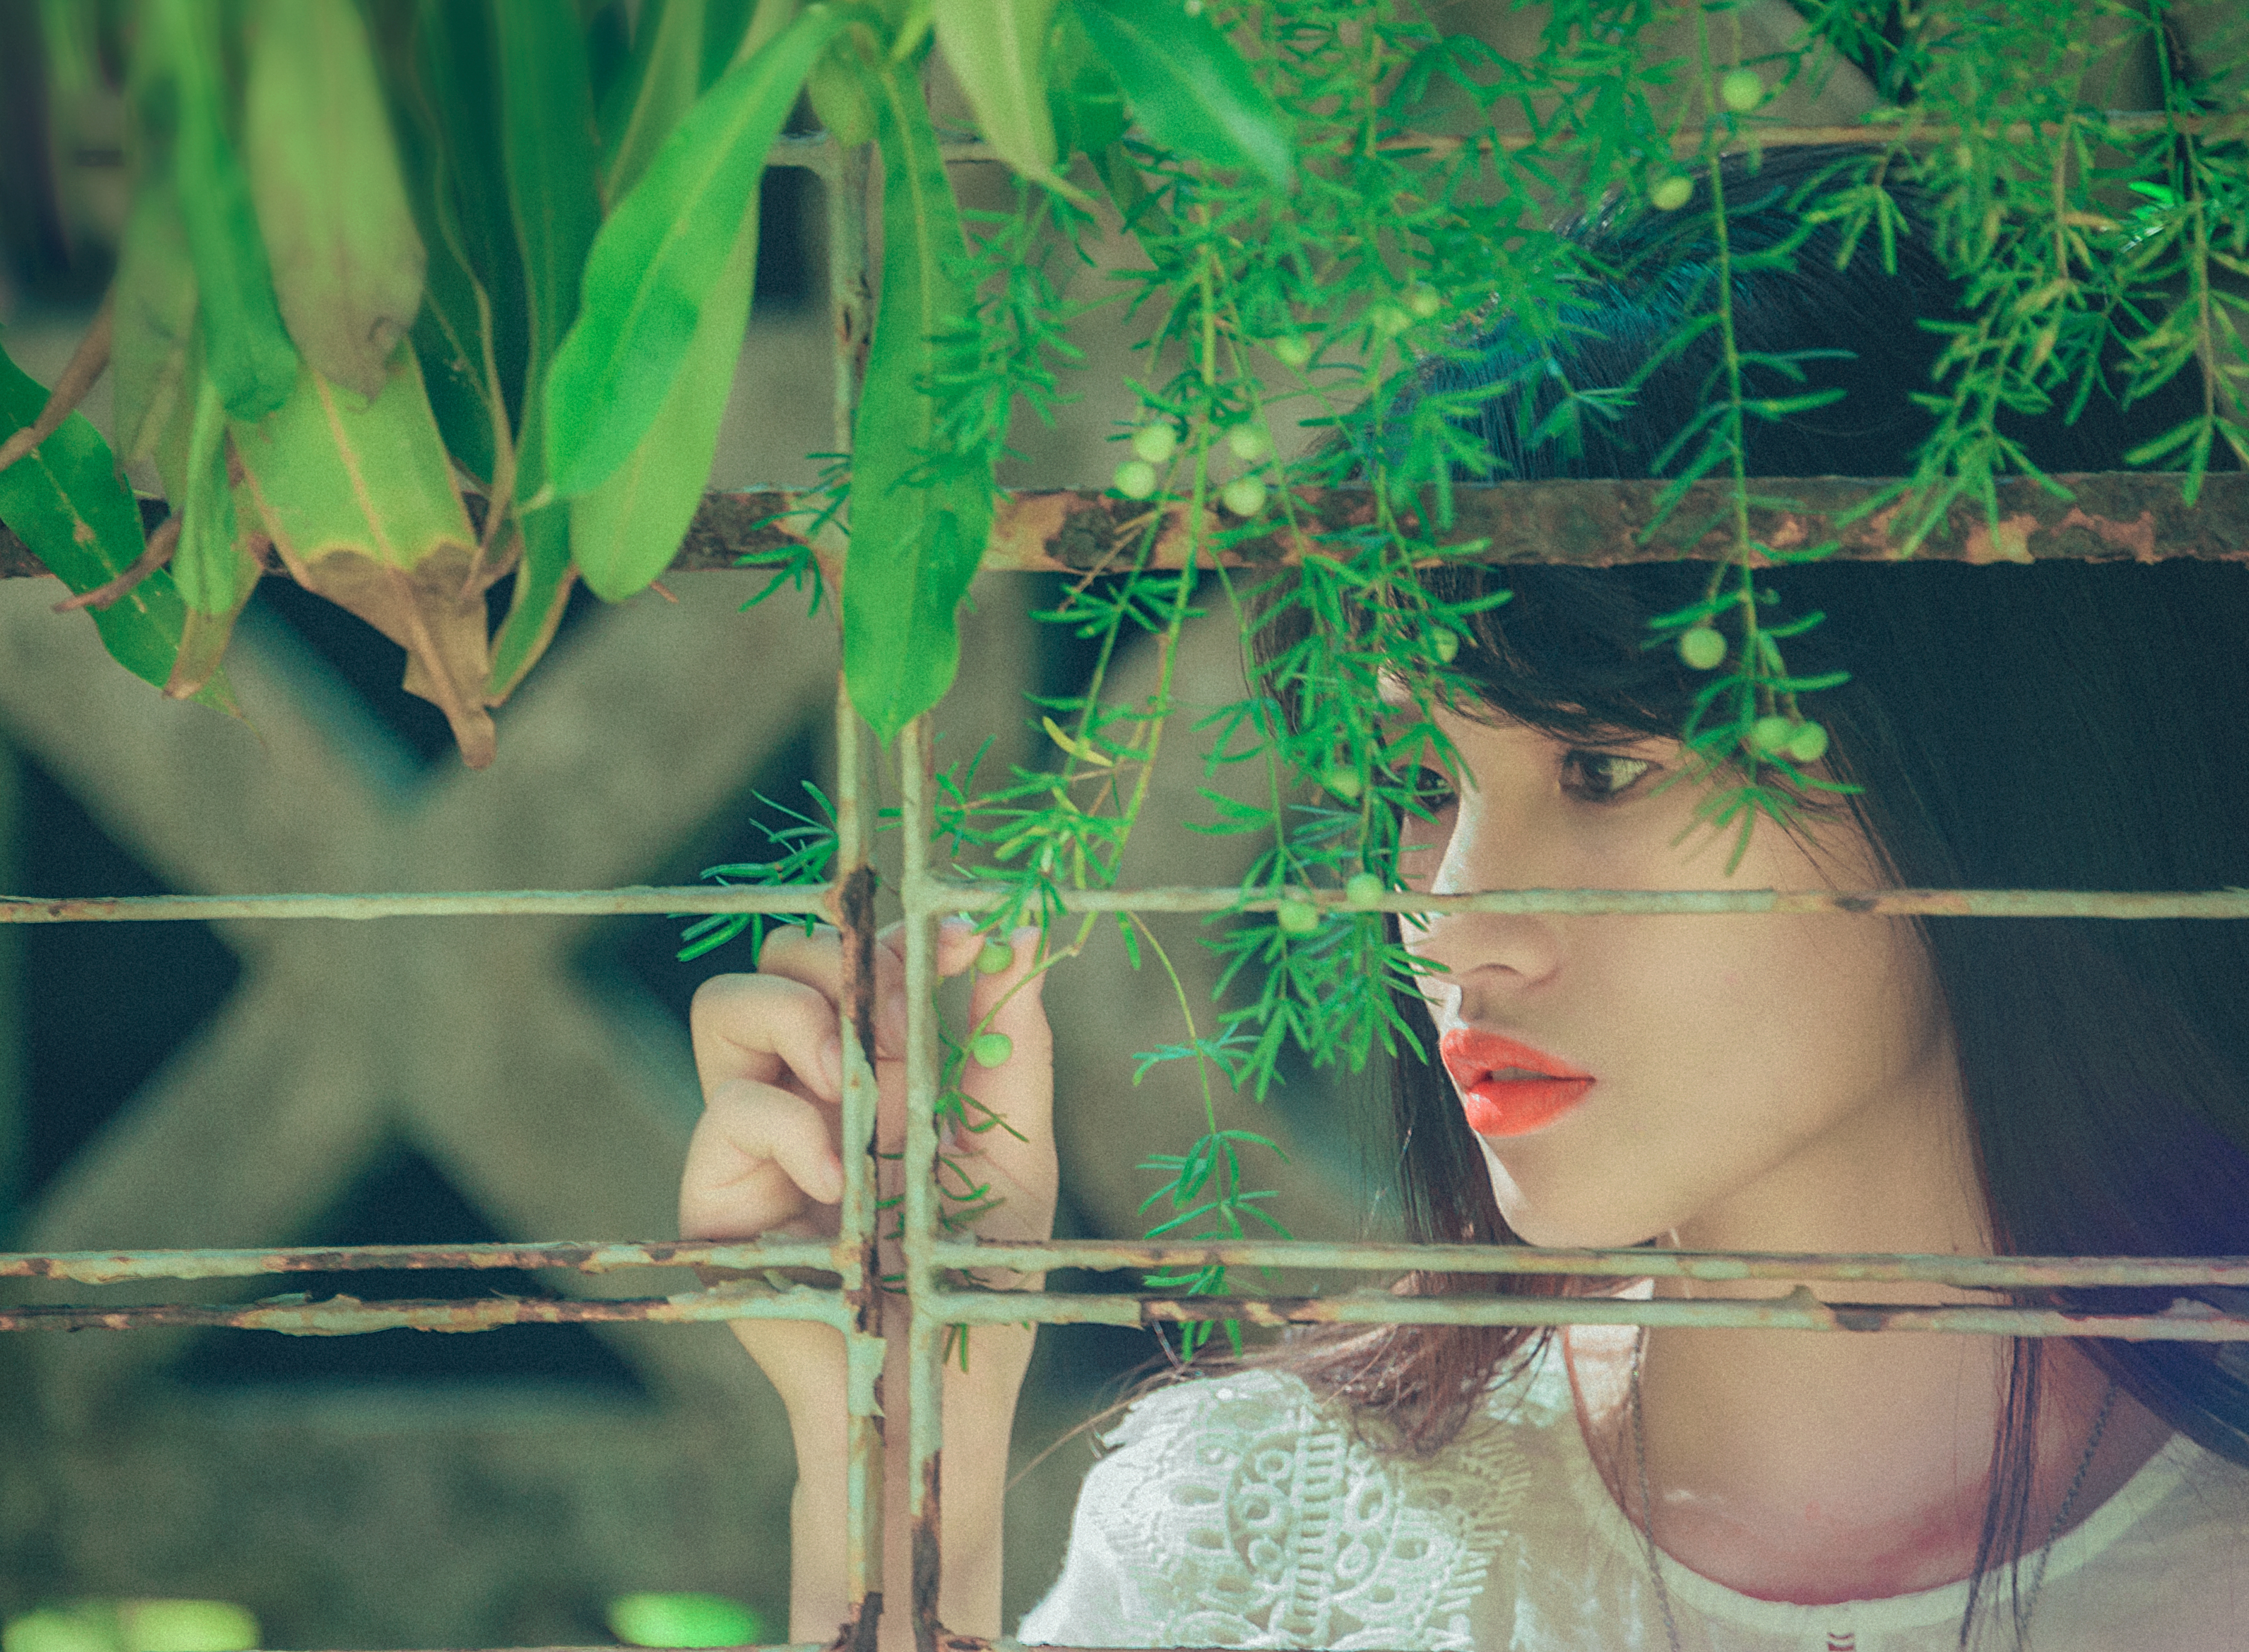
beautiful, girl, green, leaf, plant, tree, flora, grass, black hair, branch, fun, grass family, smile